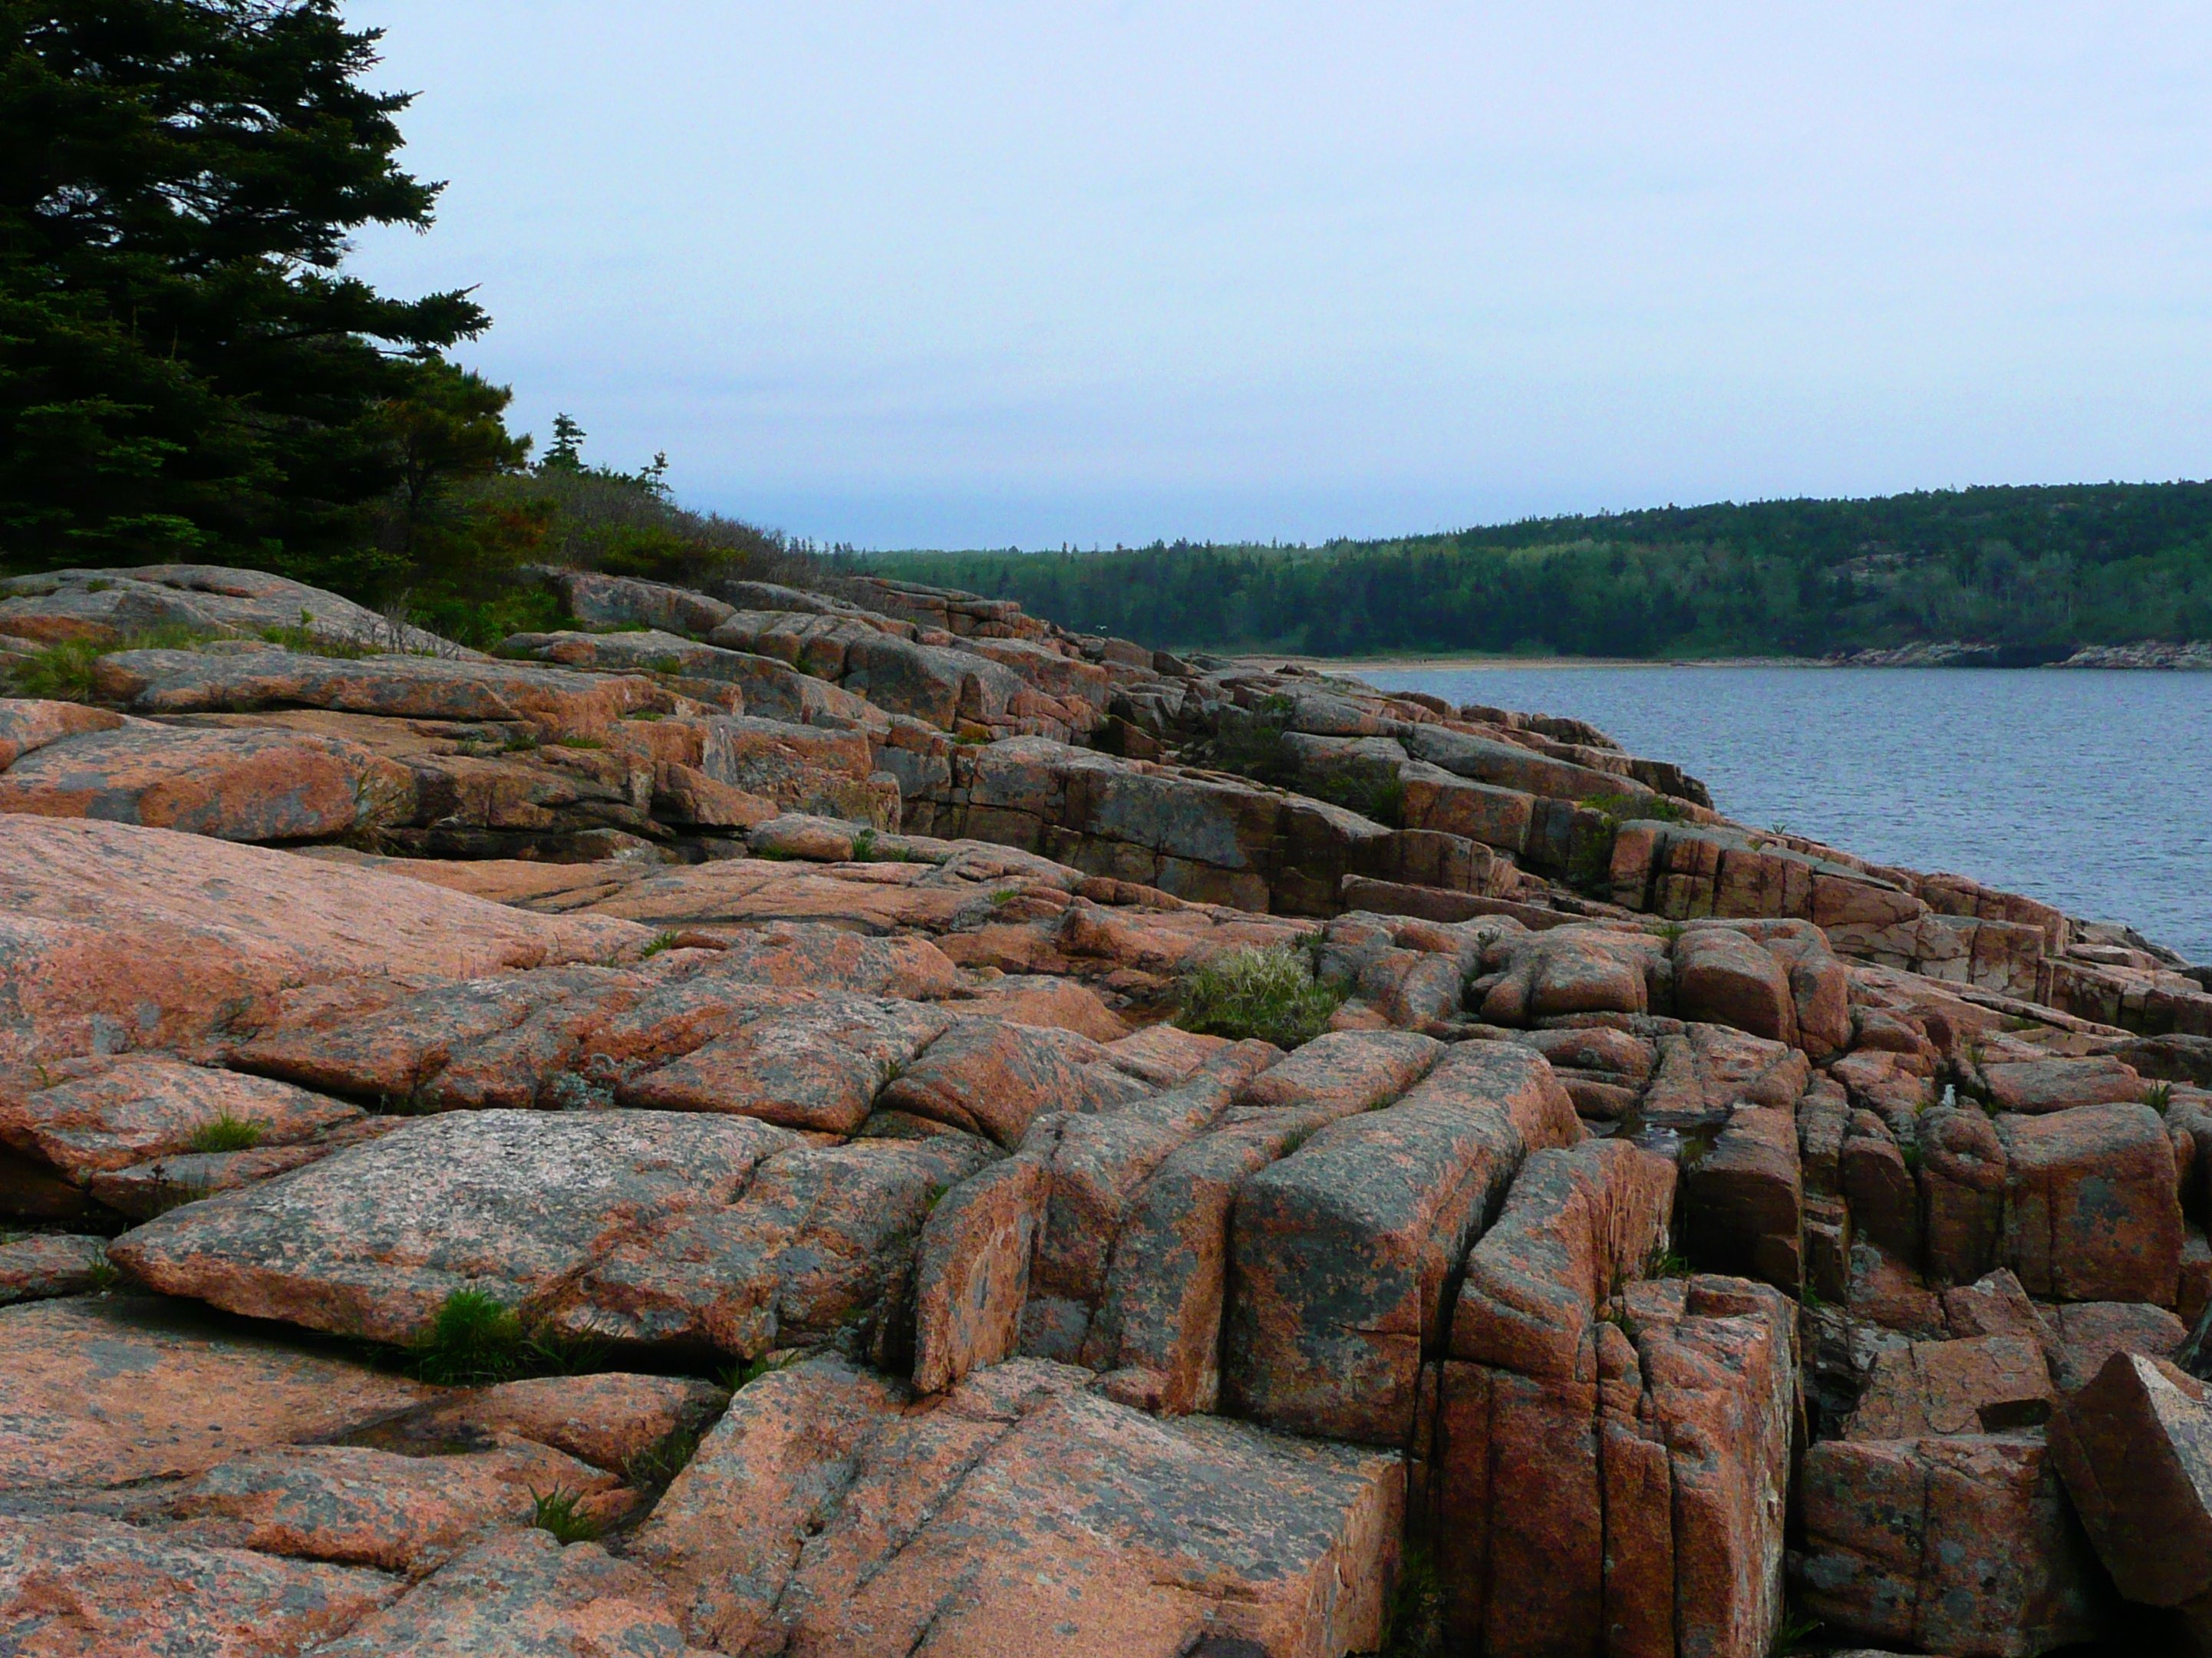
landscape, sea, coast, water, nature, rock, shore, shoreline, cliff, cove, park, scenery, usa, bay, terrain, material, rocks, national, geology, boulder, atlantic, acadia, massasuchetts